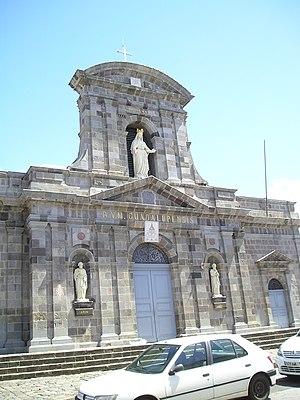
Cathédrale Notre-Dame de Guadaloupe (Basse Terre)